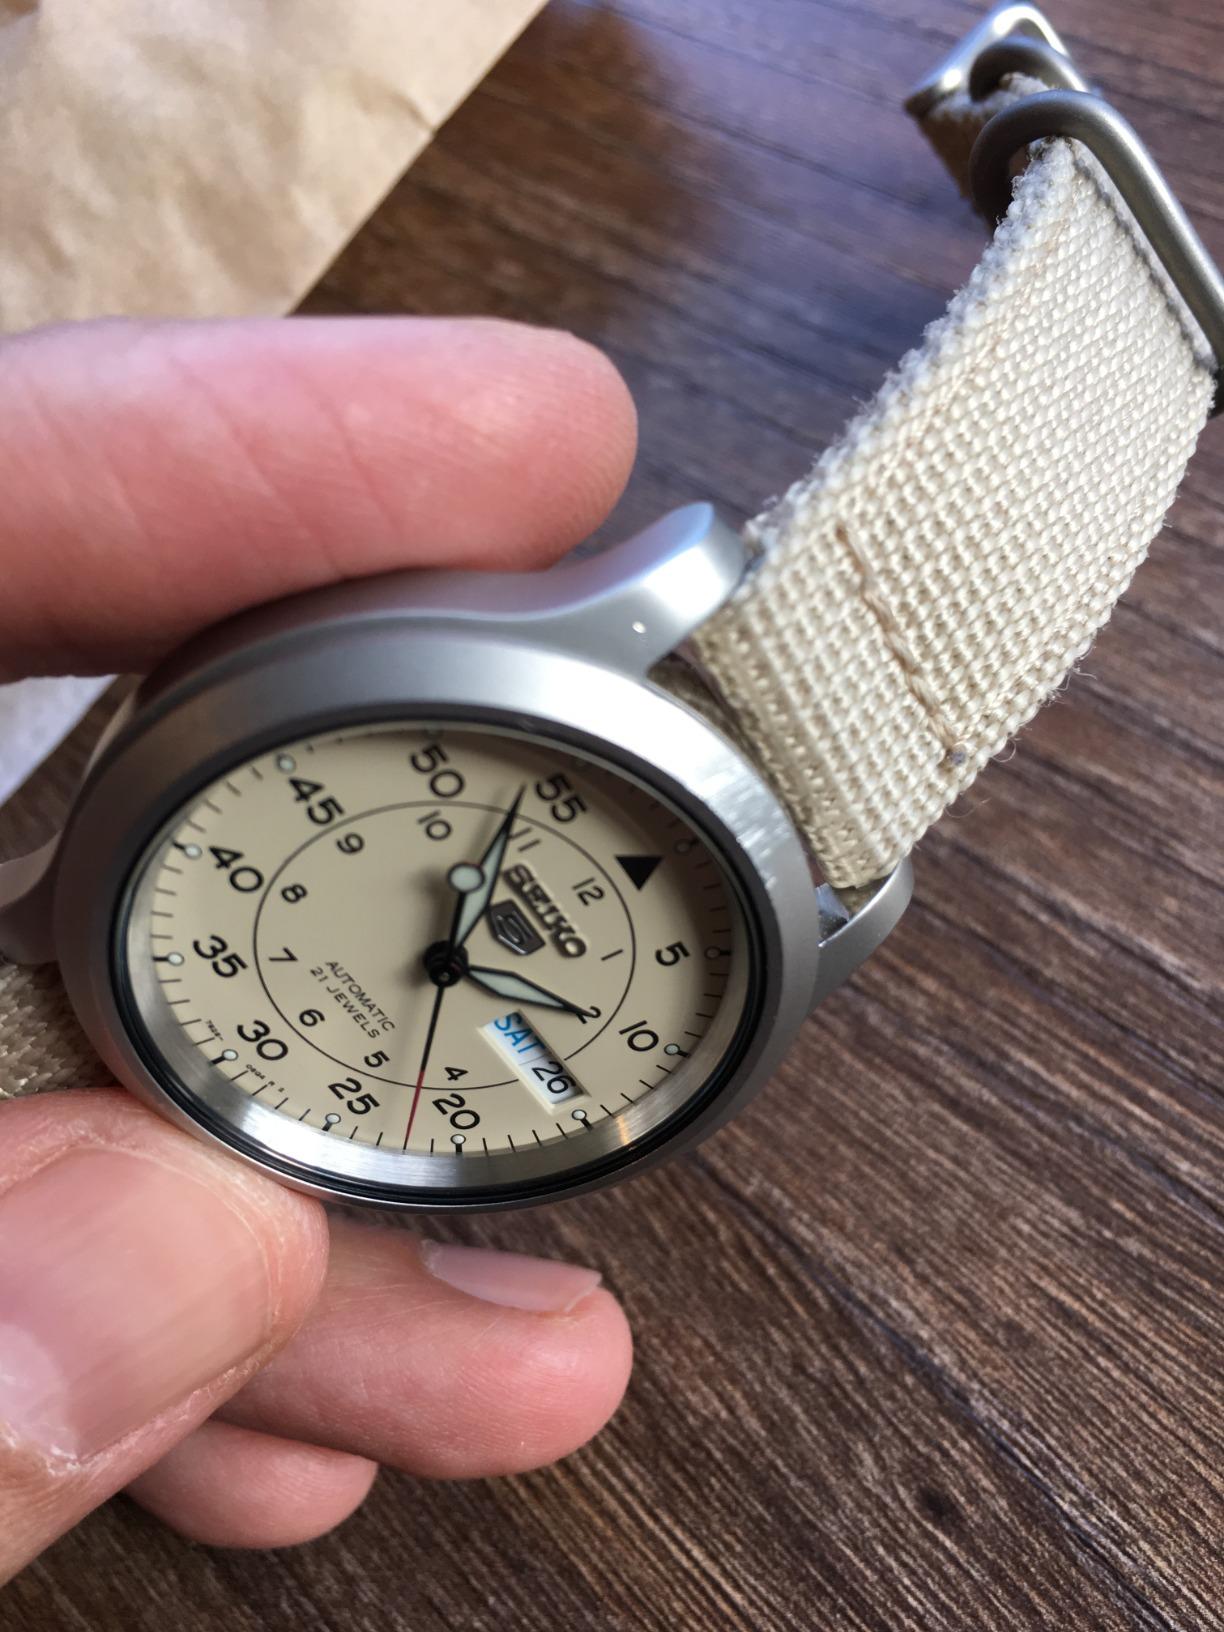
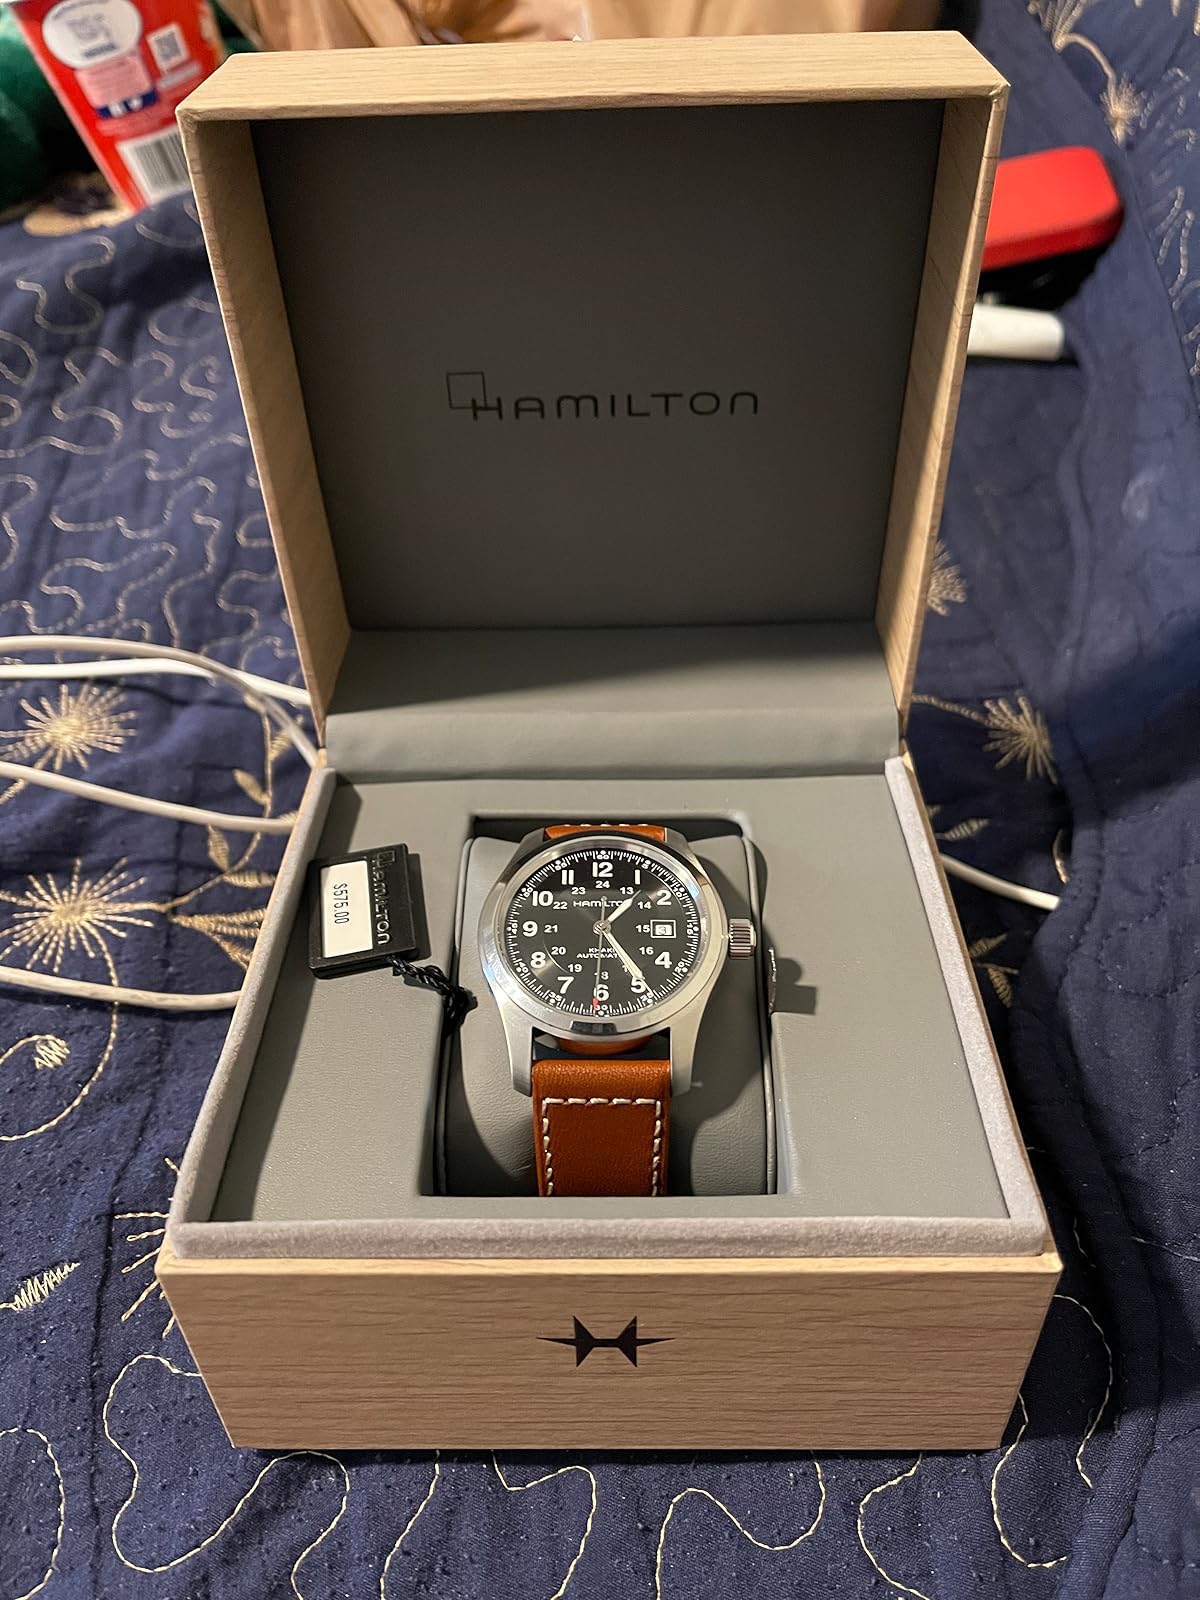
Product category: accessories_watch
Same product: no